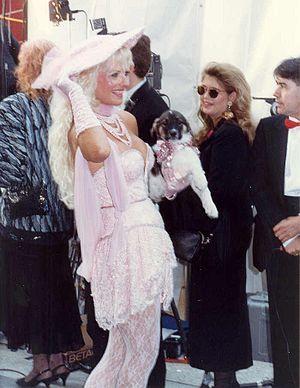
Edwina Beth Williams dite Edy Williams est une actrice américaine née le 9 août 1942 à Salt Lake City.